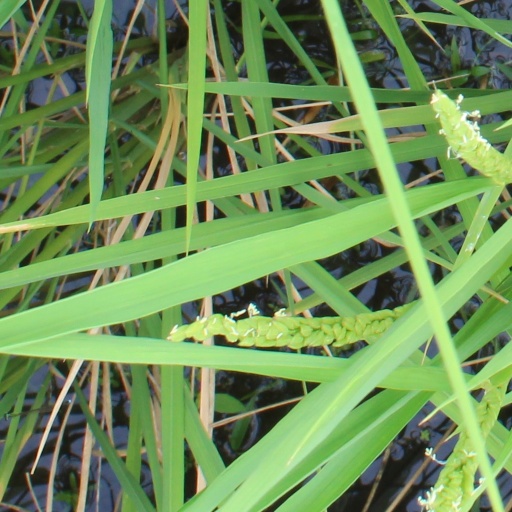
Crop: rice